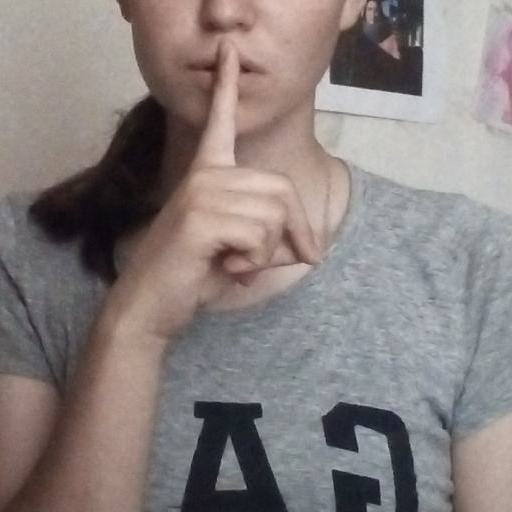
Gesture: mute